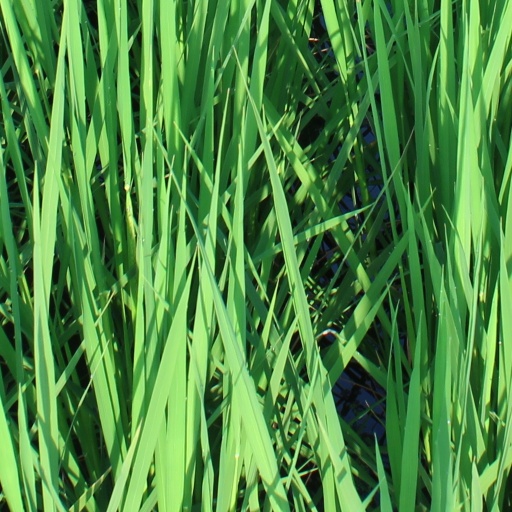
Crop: rice